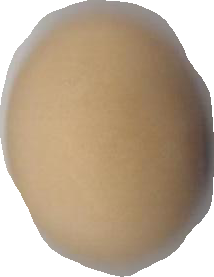
Variety: Anjasmoro